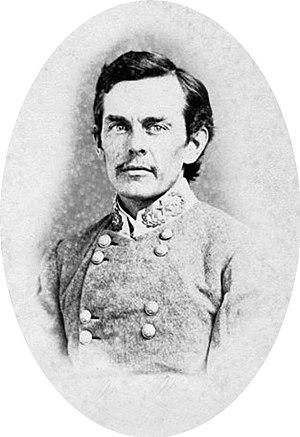
Bryan Morel Thomas est un soldat américain, fermier, marshall, et éducateur. Il sert comme officier dans l'armée des États-Unis, et plus tard dans celle des États confédérés pendant la guerre de Sécession. Il est le gendre de Jones M. Withers, sous lequel Thomas sert pendant la guerre. Thomas participe également à la bataille de fort Blakely de 1865 et y est capturé, le dernier combat d'infanterie.